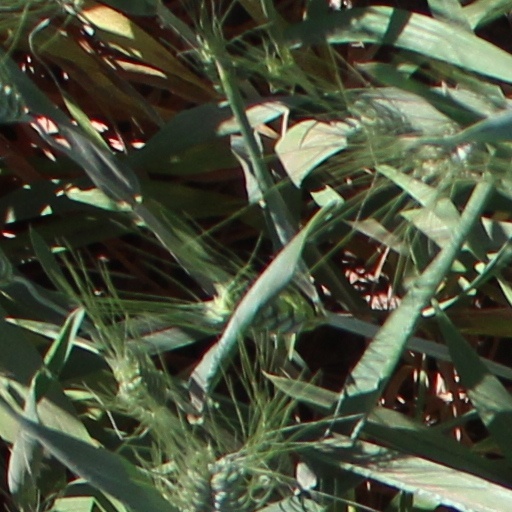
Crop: wheat